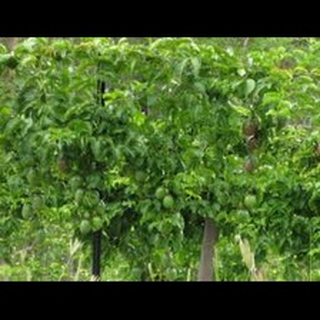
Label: wheat_mite